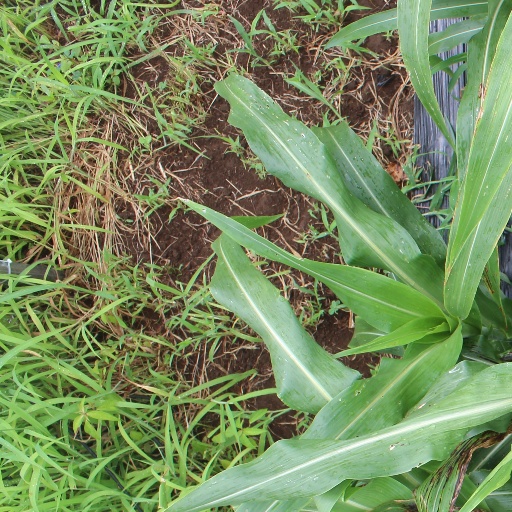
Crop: sorghum